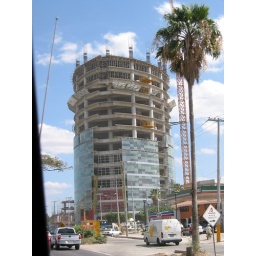
New construction is common in Tuxtla. Shot out of car window at stop light.